Hall of Justice (comics)

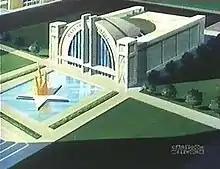
The Hall of Justice in "Super Friends".

The Hall appeared in the first episode of the "Super Friends" series, which premiered on September 8, 1973. The Hall serves as the central meeting point for the Super Friends, and was therefore a primary location for narrative exposition in most episodes of the show; the narrator would typically introduce scene changes to events occurring at the Hall with "Meanwhile, at the Hall of Justice...". The phrase, voiced by narrator Ted Knight, became a meme in itself. Wonder Woman's Invisible Jet and the Batmobile would often be spotted resting on the front lawn, near the large fountain and sculpture that were ever present. A main feature of the building is a large central meeting room with a round table surrounded by chairs for the members of the Justice League to meet and confer. The Hall also contains the "TroublAlert", a computerized monitoring station that would warn the heroes of a new threat, voiced by Casey Kasem, and another giant computer that the Super Friends use to analyze clues. By the , The Hall of Justice had a major remodel, larger and more dome-like, with a general pentagon shape, although the entrance resembled the earlier version; at the same time the Super Friends changed their superhero team moniker to the "Super Powers Team". However, the building remained the headquarters of the superhero team throughout several renames of the show. In the episode "Universe of Evil", the evil Super Enemies from a parallel universe meet in a "Hall of Evil". It was identical in appearance to the Hall of Justice, with the addition of demon's head above the front entrance.